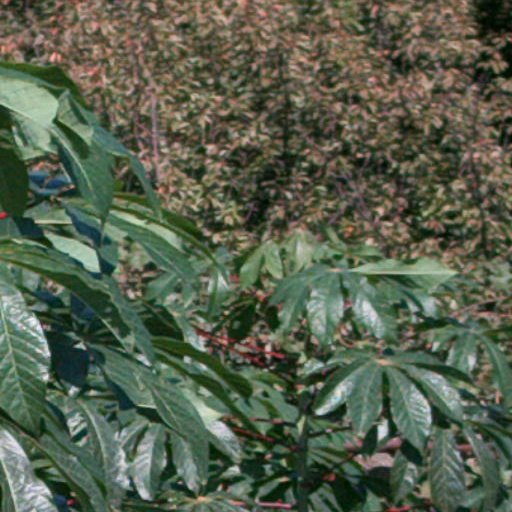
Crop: cassava